Katterat Station

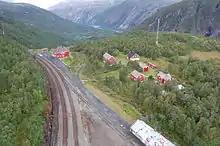
Katterat Station

The station was built in 1902 and it was originally called "Hundalen". In 1951, the station was renamed "Katterat" which is based on the Sami name . There is no road to Katterat station, the only arrival is by train or by foot. Until the operation of the track was remotely controlled in the 1960s, there was a small, permanent settlement on site. Today the area is popular for hiking providing cabins and several hiking trails starting at Katterat Station.